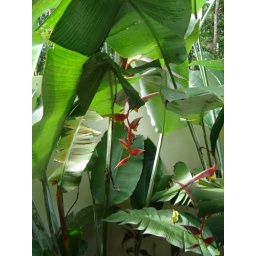
New Banana tree plants in Garden